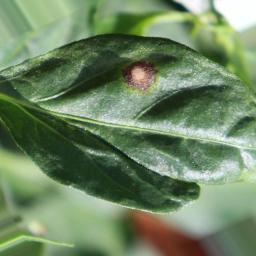
Label: cercospora